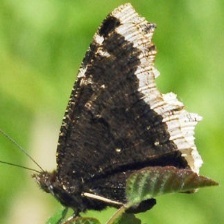
Species: MOURNING CLOAK
Butterfly family (ImageNet category): admiral